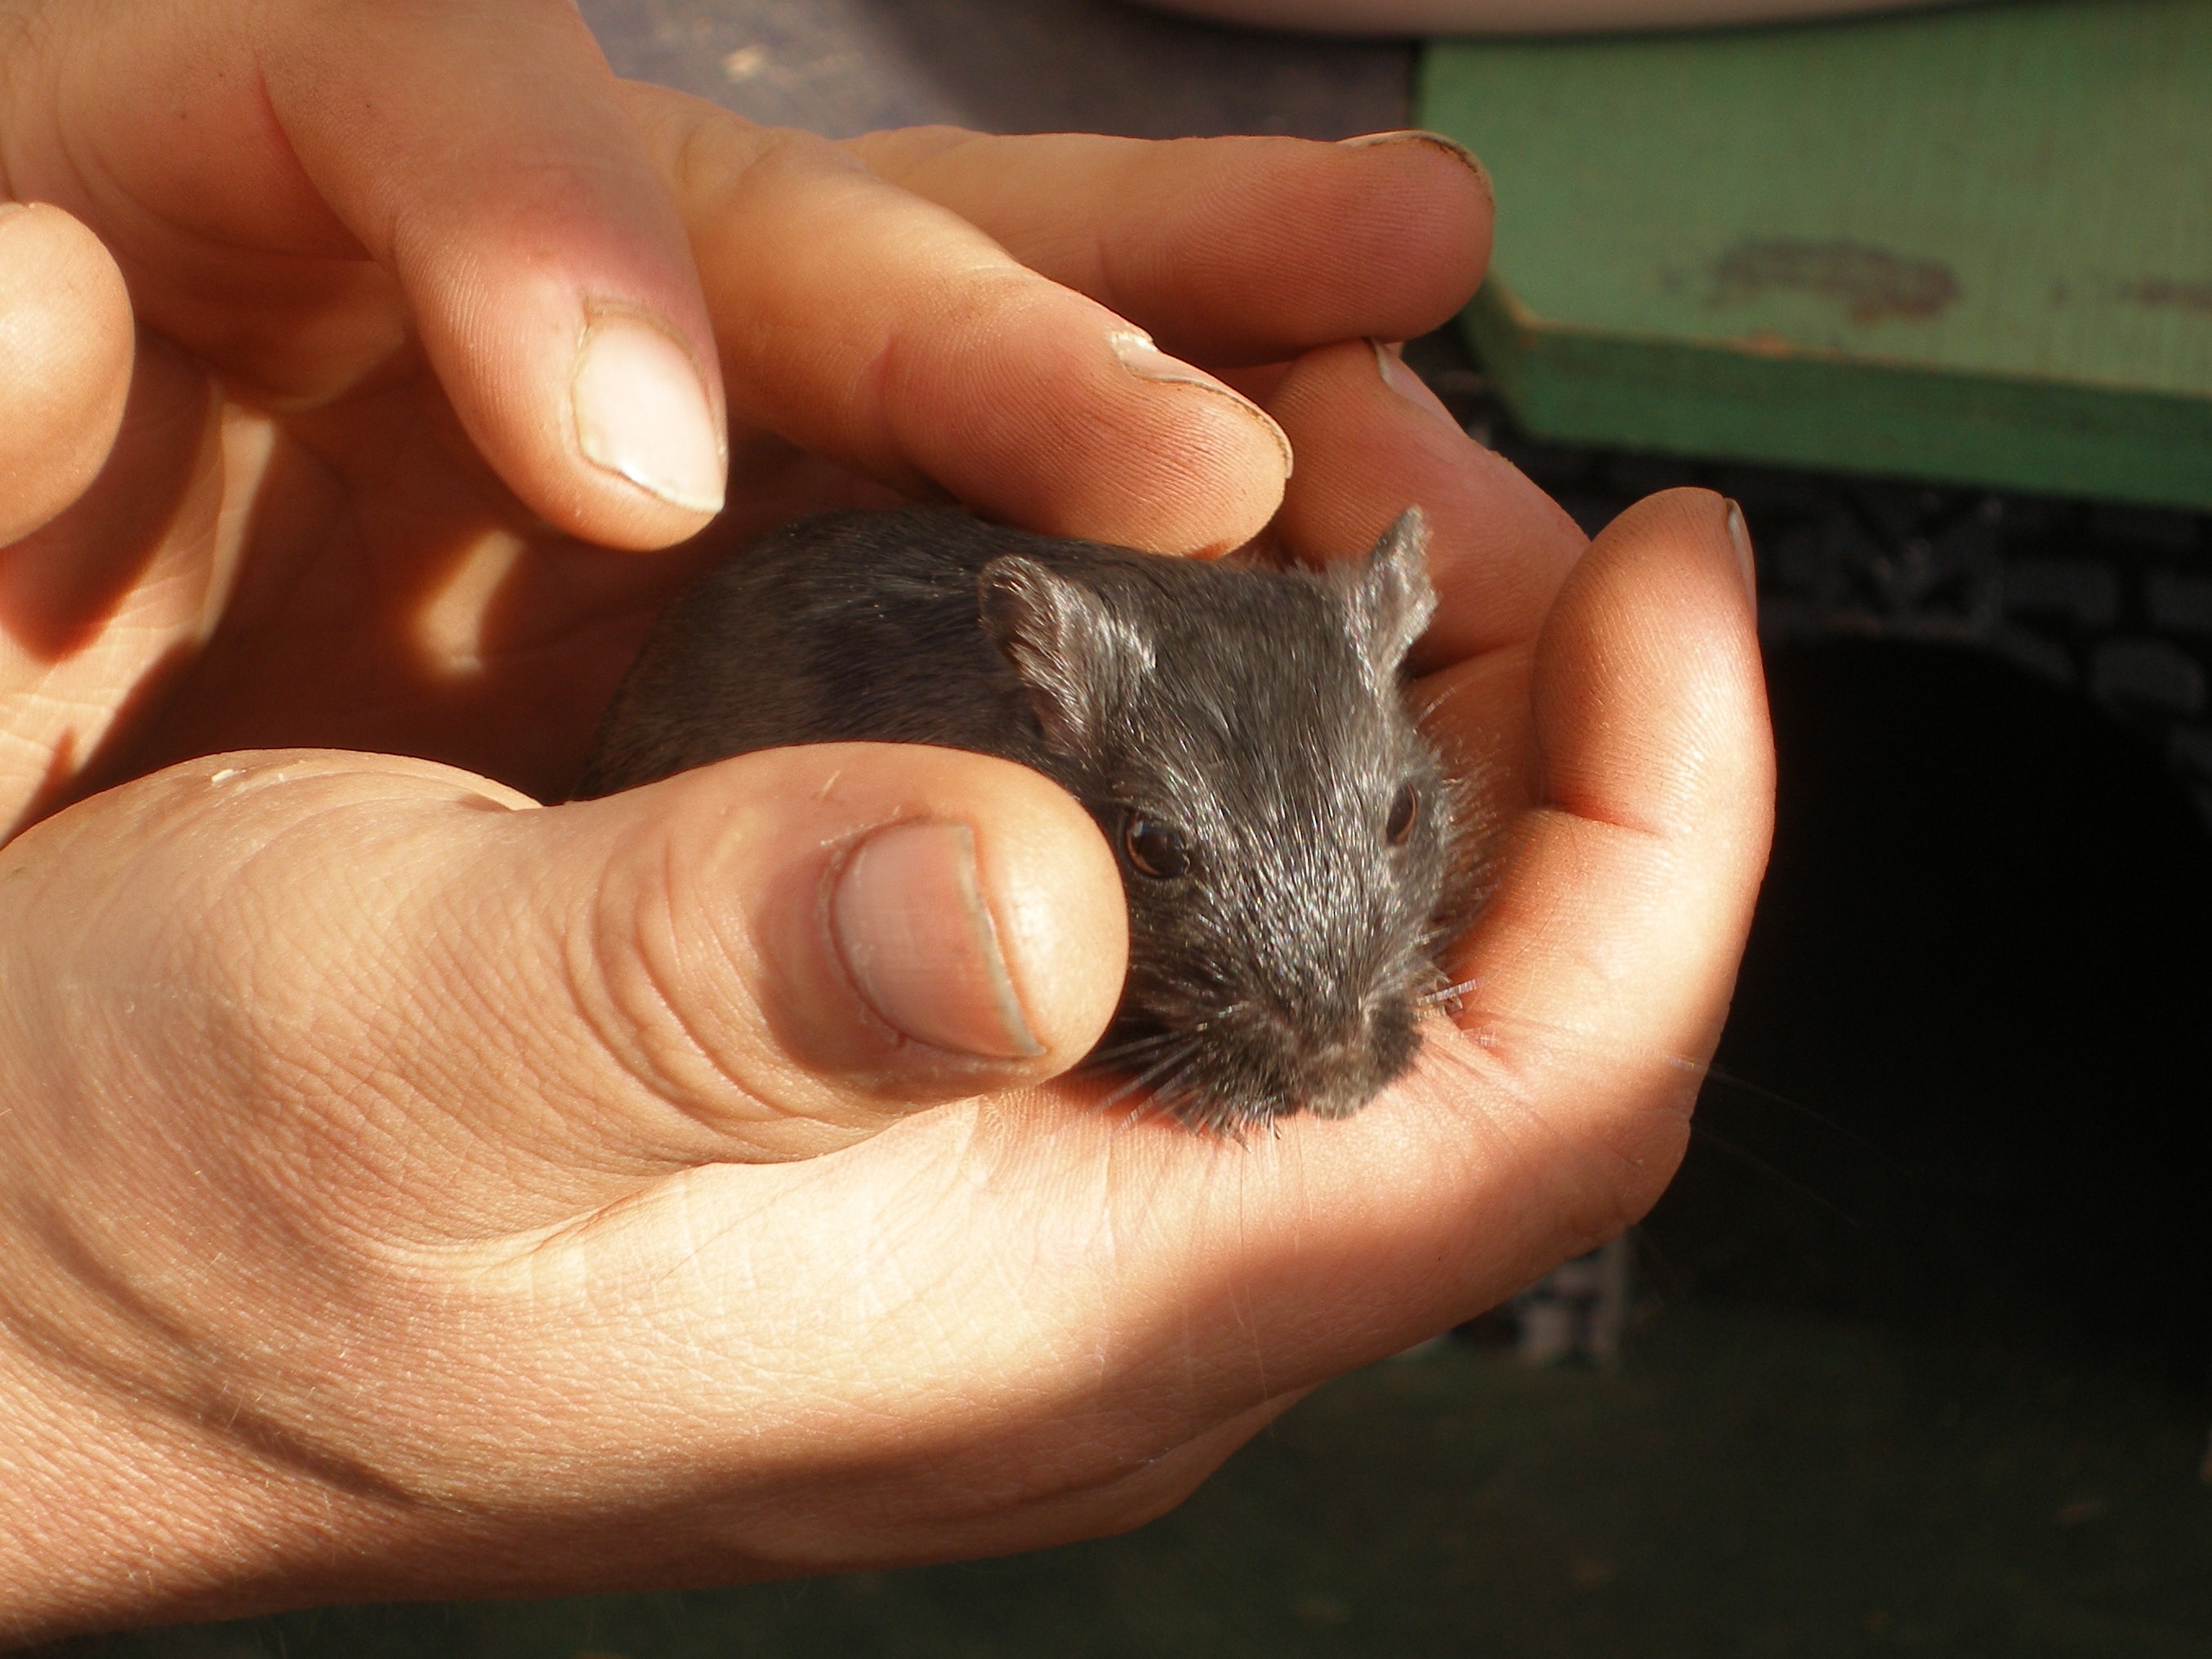
hand, mouse, animal, leg, finger, nose, stroke